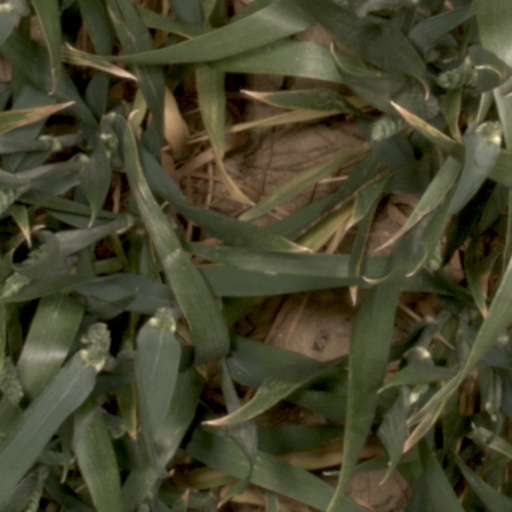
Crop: wheat